Biological carbon fixation

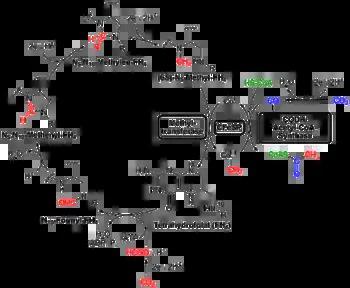
The reductive acetyl-CoA pathway

The reverse Krebs cycle, also known as the reverse TCA cycle (rTCA) or reductive citric acid cycle, is an alternative to the standard Calvin-Benson cycle for carbon fixation. It has been found in strict anaerobic or microaerobic bacteria (as "Aquificales") and anaerobic archea. It was discovered by Evans, Buchanan and Arnon in 1966 working with the photosynthetic green sulfur bacterium "Chlorobium limicola". In particular, it is one of the most used pathways in hydrothermal vents by the Campylobacterota. This feature allows primary production in the ocean's aphotic environments, or "dark primary production." Without it, there would be no primary production in aphotic environments, which would lead to habitats without life.